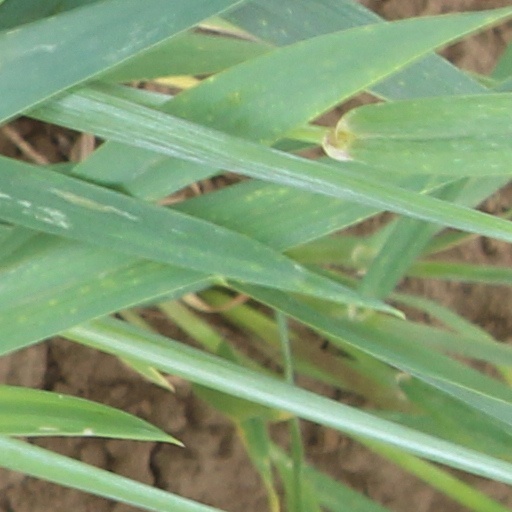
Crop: wheat